Burial in Anglo-Saxon England

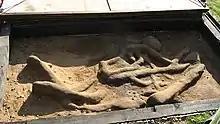
Inhumation at Sutton Hoo under archaeological excavation

The most common way for Anglo-Saxon communities to deal with their dead was through inhumation, the burial of the corpse straight into the ground. This form of corpse disposal would have taken less "time and equipment" than cremation. Such inhumations remain an "invaluable resource" for understanding Early Medieval society.